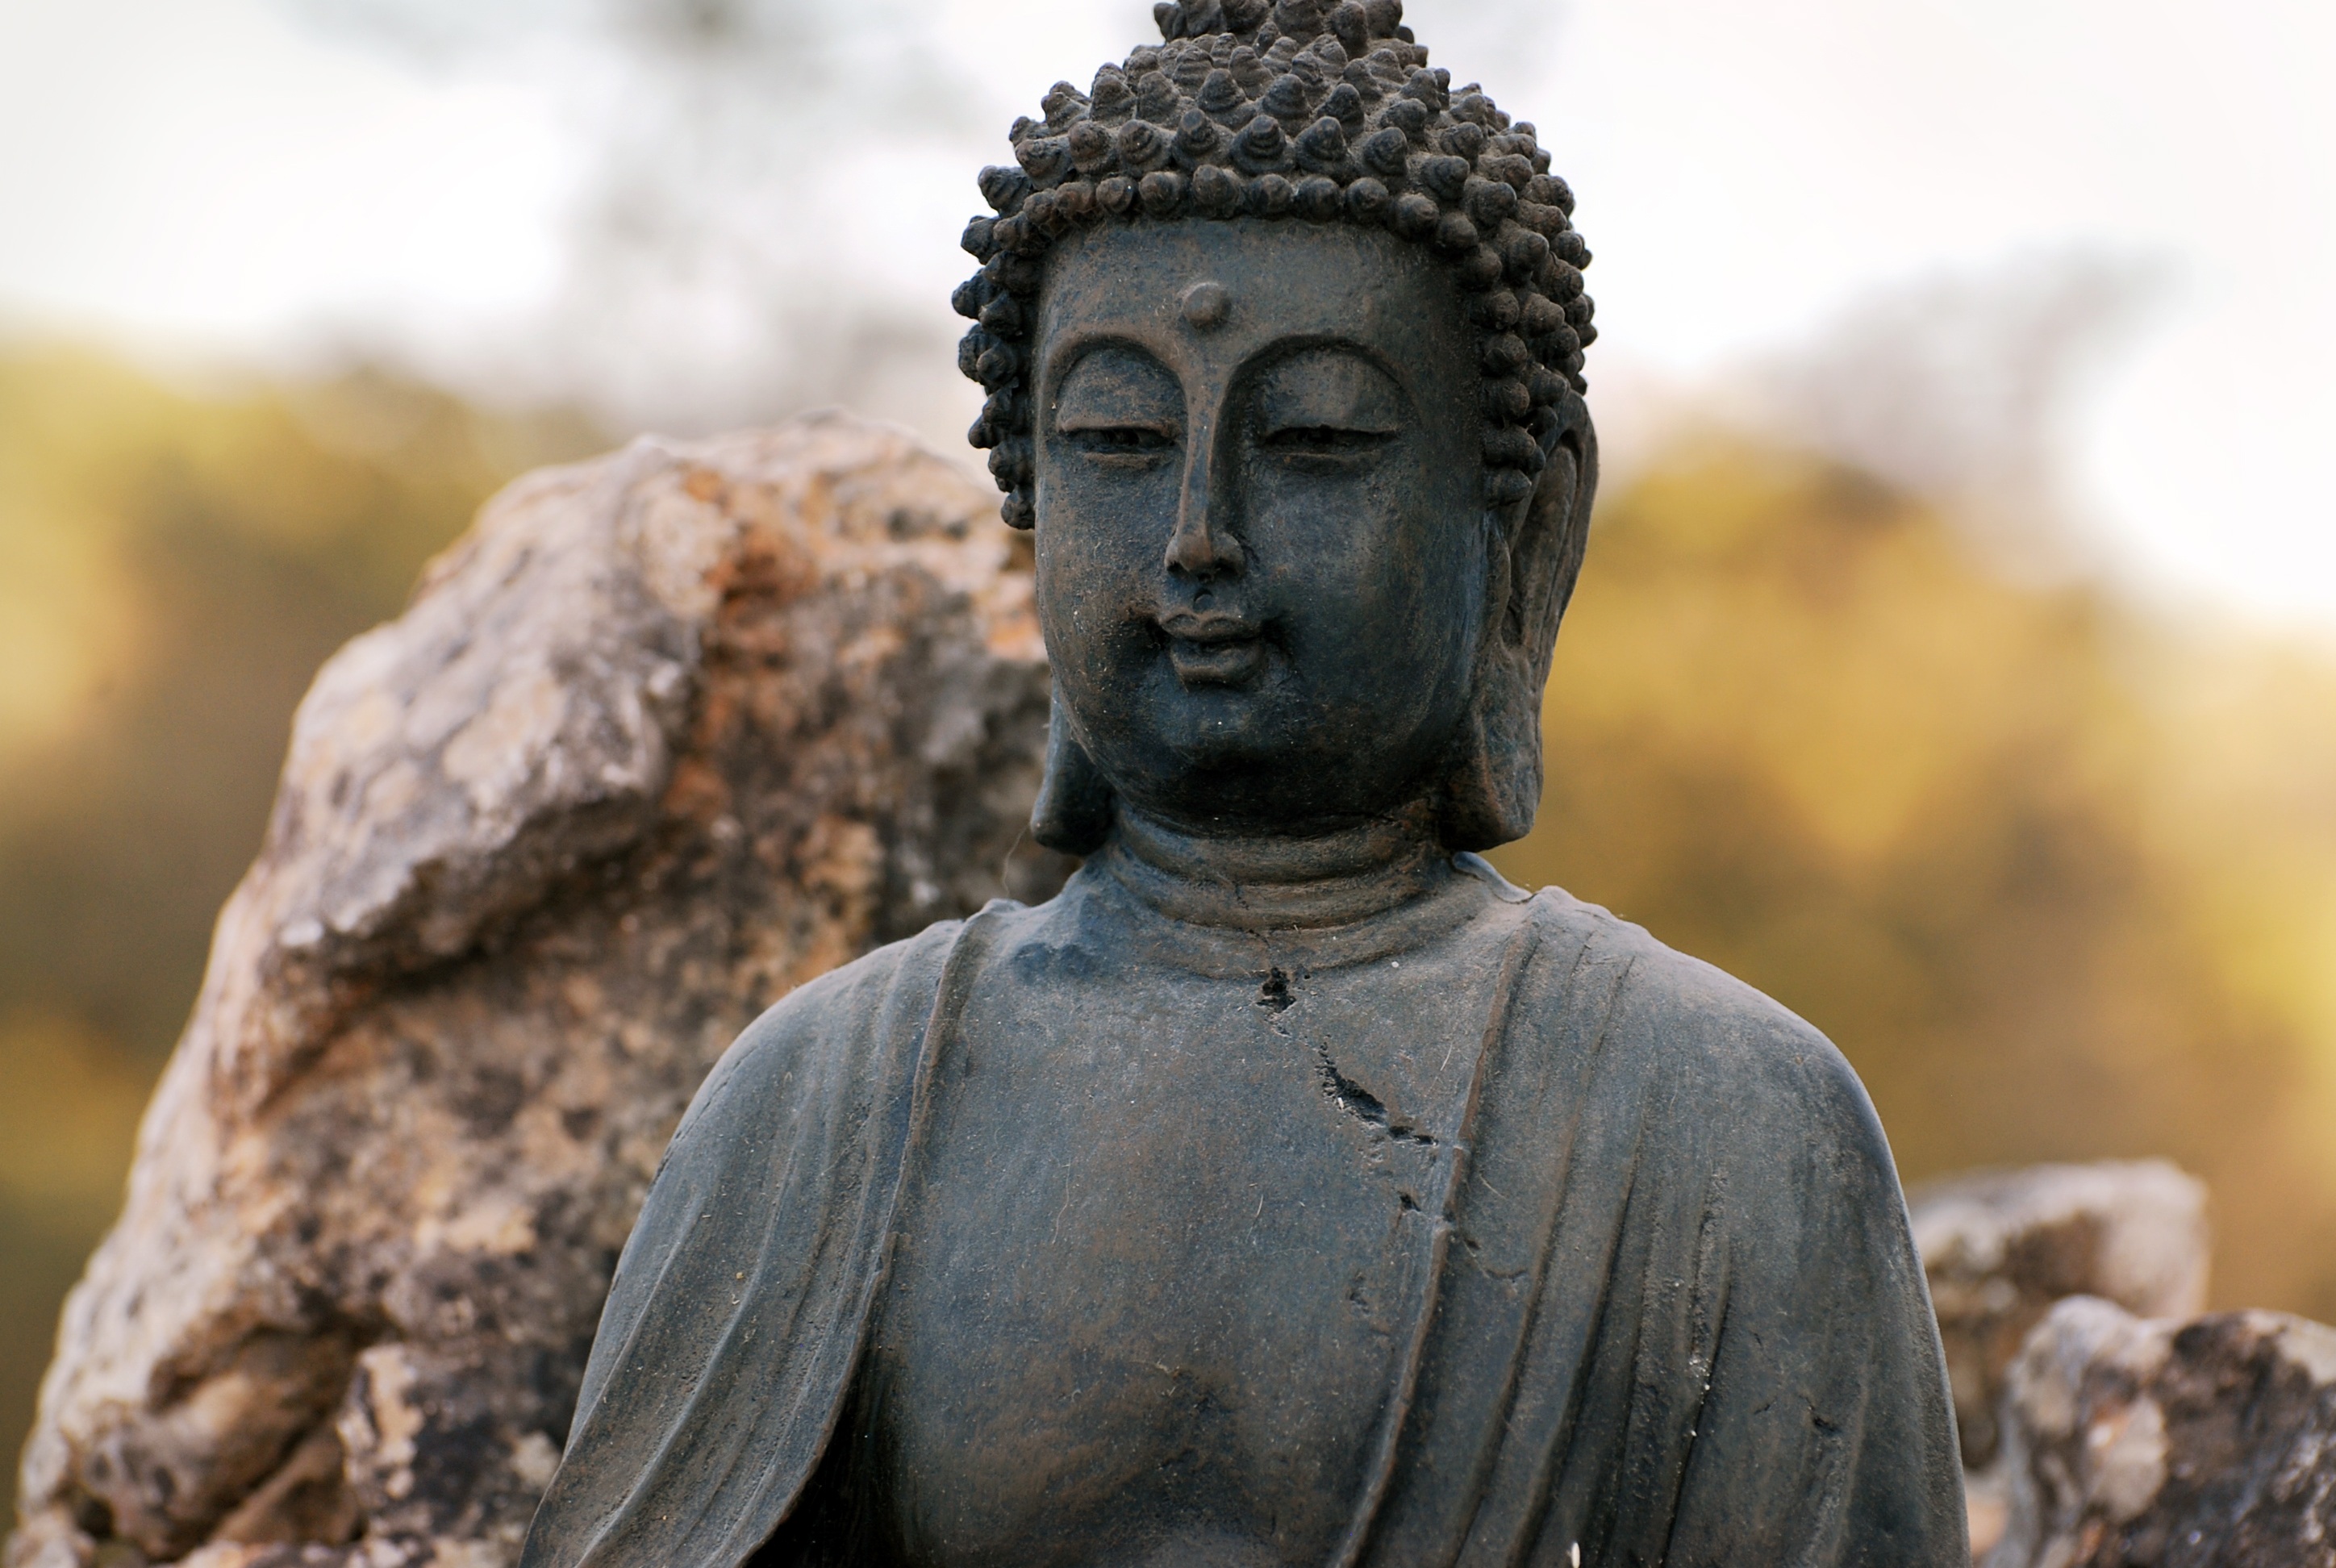
rock, monument, statue, reflection, peace, monk, buddhist, buddhism, religion, zen, spiritual, sculpture, art, meditation, temple, aura, figurine, yoga, buddha, deity, image, eastern, carving, trim, mythology, brightness, fictional character, gautama buddha, ancient history